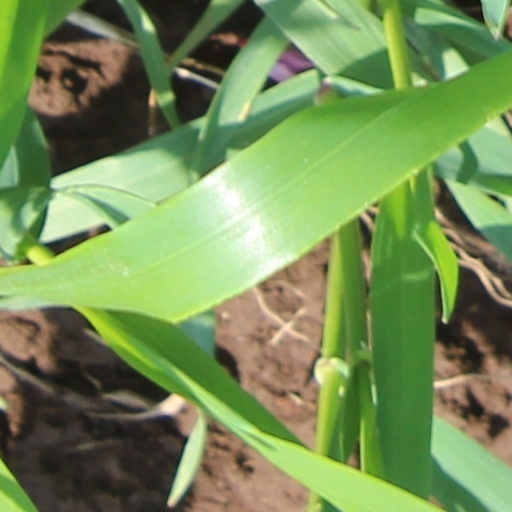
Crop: wheat